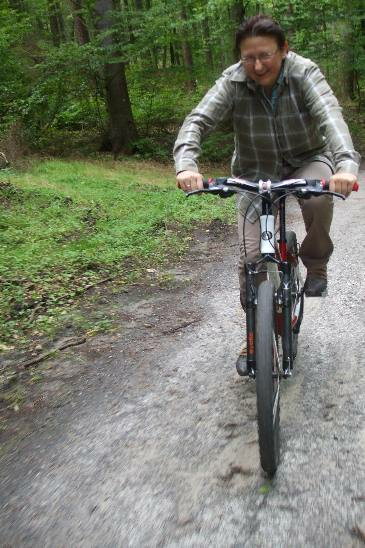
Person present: Yes